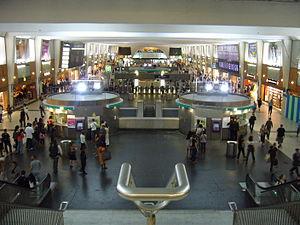
Vue générale de la gare de La Défense.
La ligne U du Transilien, également dénommée La Défense – La Verrière ou plus souvent simplement ligne U, est une liaison tangentielle de train de banlieue qui dessert l'ouest francilien au départ de La Défense. Elle relie le quartier d'affaires de La Défense à la gare de La Verrière, dans le sud-ouest francilien. C'est la seule ligne de trains de banlieue du réseau Transilien qui n'a pas son origine dans une grande gare parisienne.
La Paris La Défense Arena, nommée U Arena jusqu'au 12 juin 2018, anciennement Arena 92, est une salle modulable et polyvalente à Nanterre, juste derrière l'Arche de la Défense, ouverte en octobre 2017 et inaugurée le 16 octobre 2017.